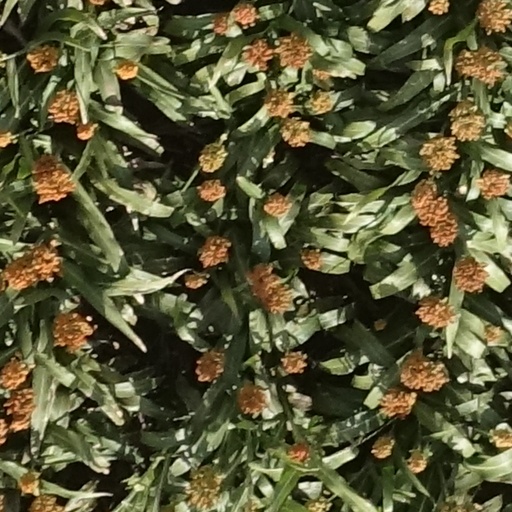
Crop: sorghum